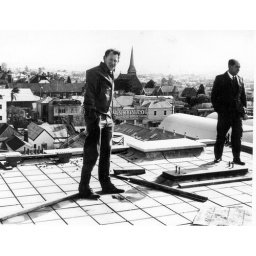
Construction of tower on the telephone exchange in Geelong Victoria